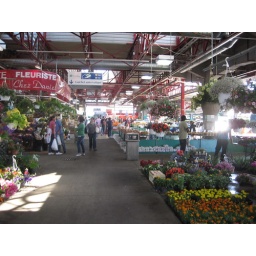
fruit in cute baskets!